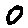
Label: 0